Kevin Kwan Loucks

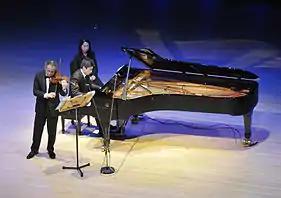
Emerson String Quartet violinist Eugene Drucker and Loucks in recital at Soka Performing Arts Center on February 10, 2014

As a collaborative artist, Loucks has been featured in recital performances with Rachel Barton Pine, Denis Brott, James Campbell, Colin Carr, Paul Coletti, Robert deMaine, Glenn Dicterow, Karen Dreyfus, Eugene Drucker, Philippe Graffin, Alan Kay, Edgar Meyer, Frank Morelli, Johannes Moser, Lara St. John, Kyung Sun Lee, Stephen Prutsman, Roger Tapping, Raphael Wallfisch, Carol Wincenc, and Peter Zazofsky. He has also appeared with numerous ensembles including the Afiara, Argus, Arneis, Beaubliss, Cecilia, Jupiter, Lyris, Rus, and YUL String Quartets, and has performed and recorded as a member of Gruppo Montebello, an All‐Star Ensemble of acclaimed faculty and alumni from The Banff Centre.